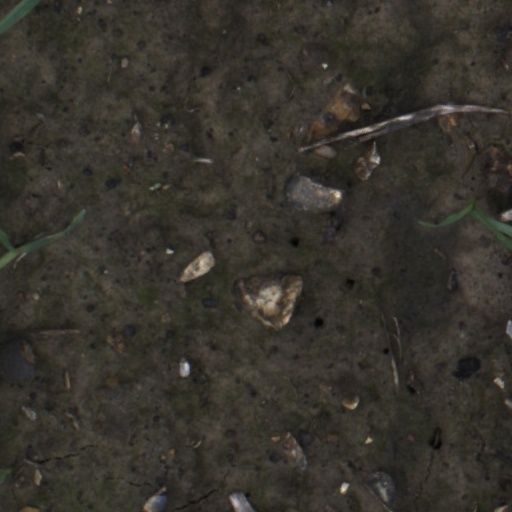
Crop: wheat